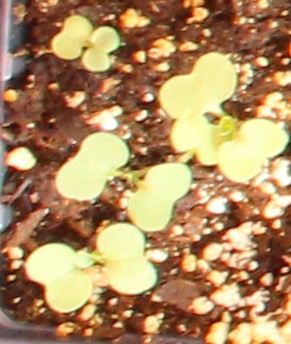
Label: Canola